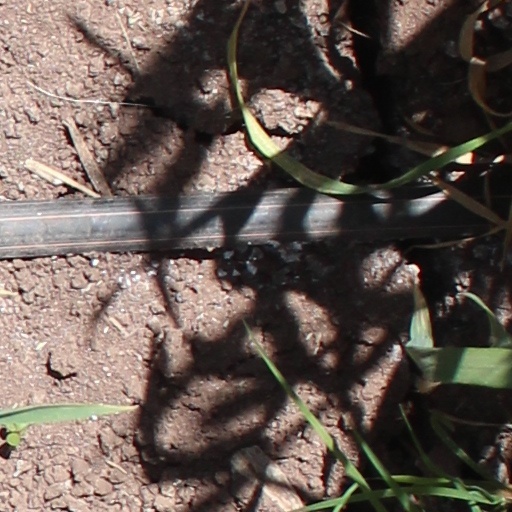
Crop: wheat